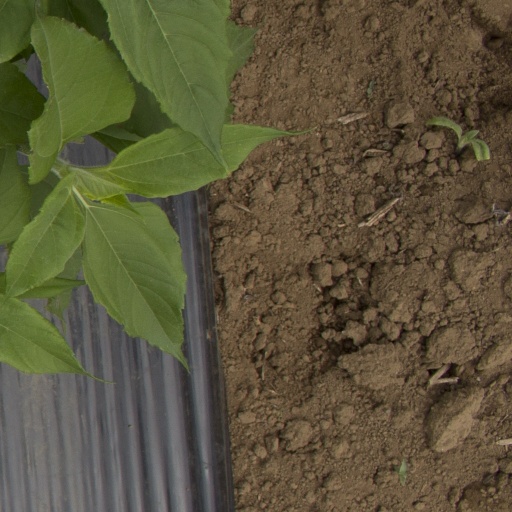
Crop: Jerusalem artichoke